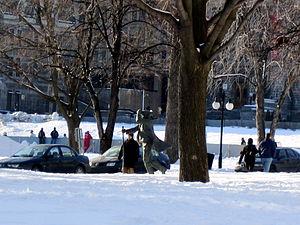
L'Université McGill, située à Montréal, est l'une des plus anciennes universités du Canada. Le régime linguistique de l'université est bilingue. La majorité des cours et l'ensemble des informations administratives y sont officiellement délivrés en anglais, mais le français y est également largement utilisé par les enseignants et les étudiants.